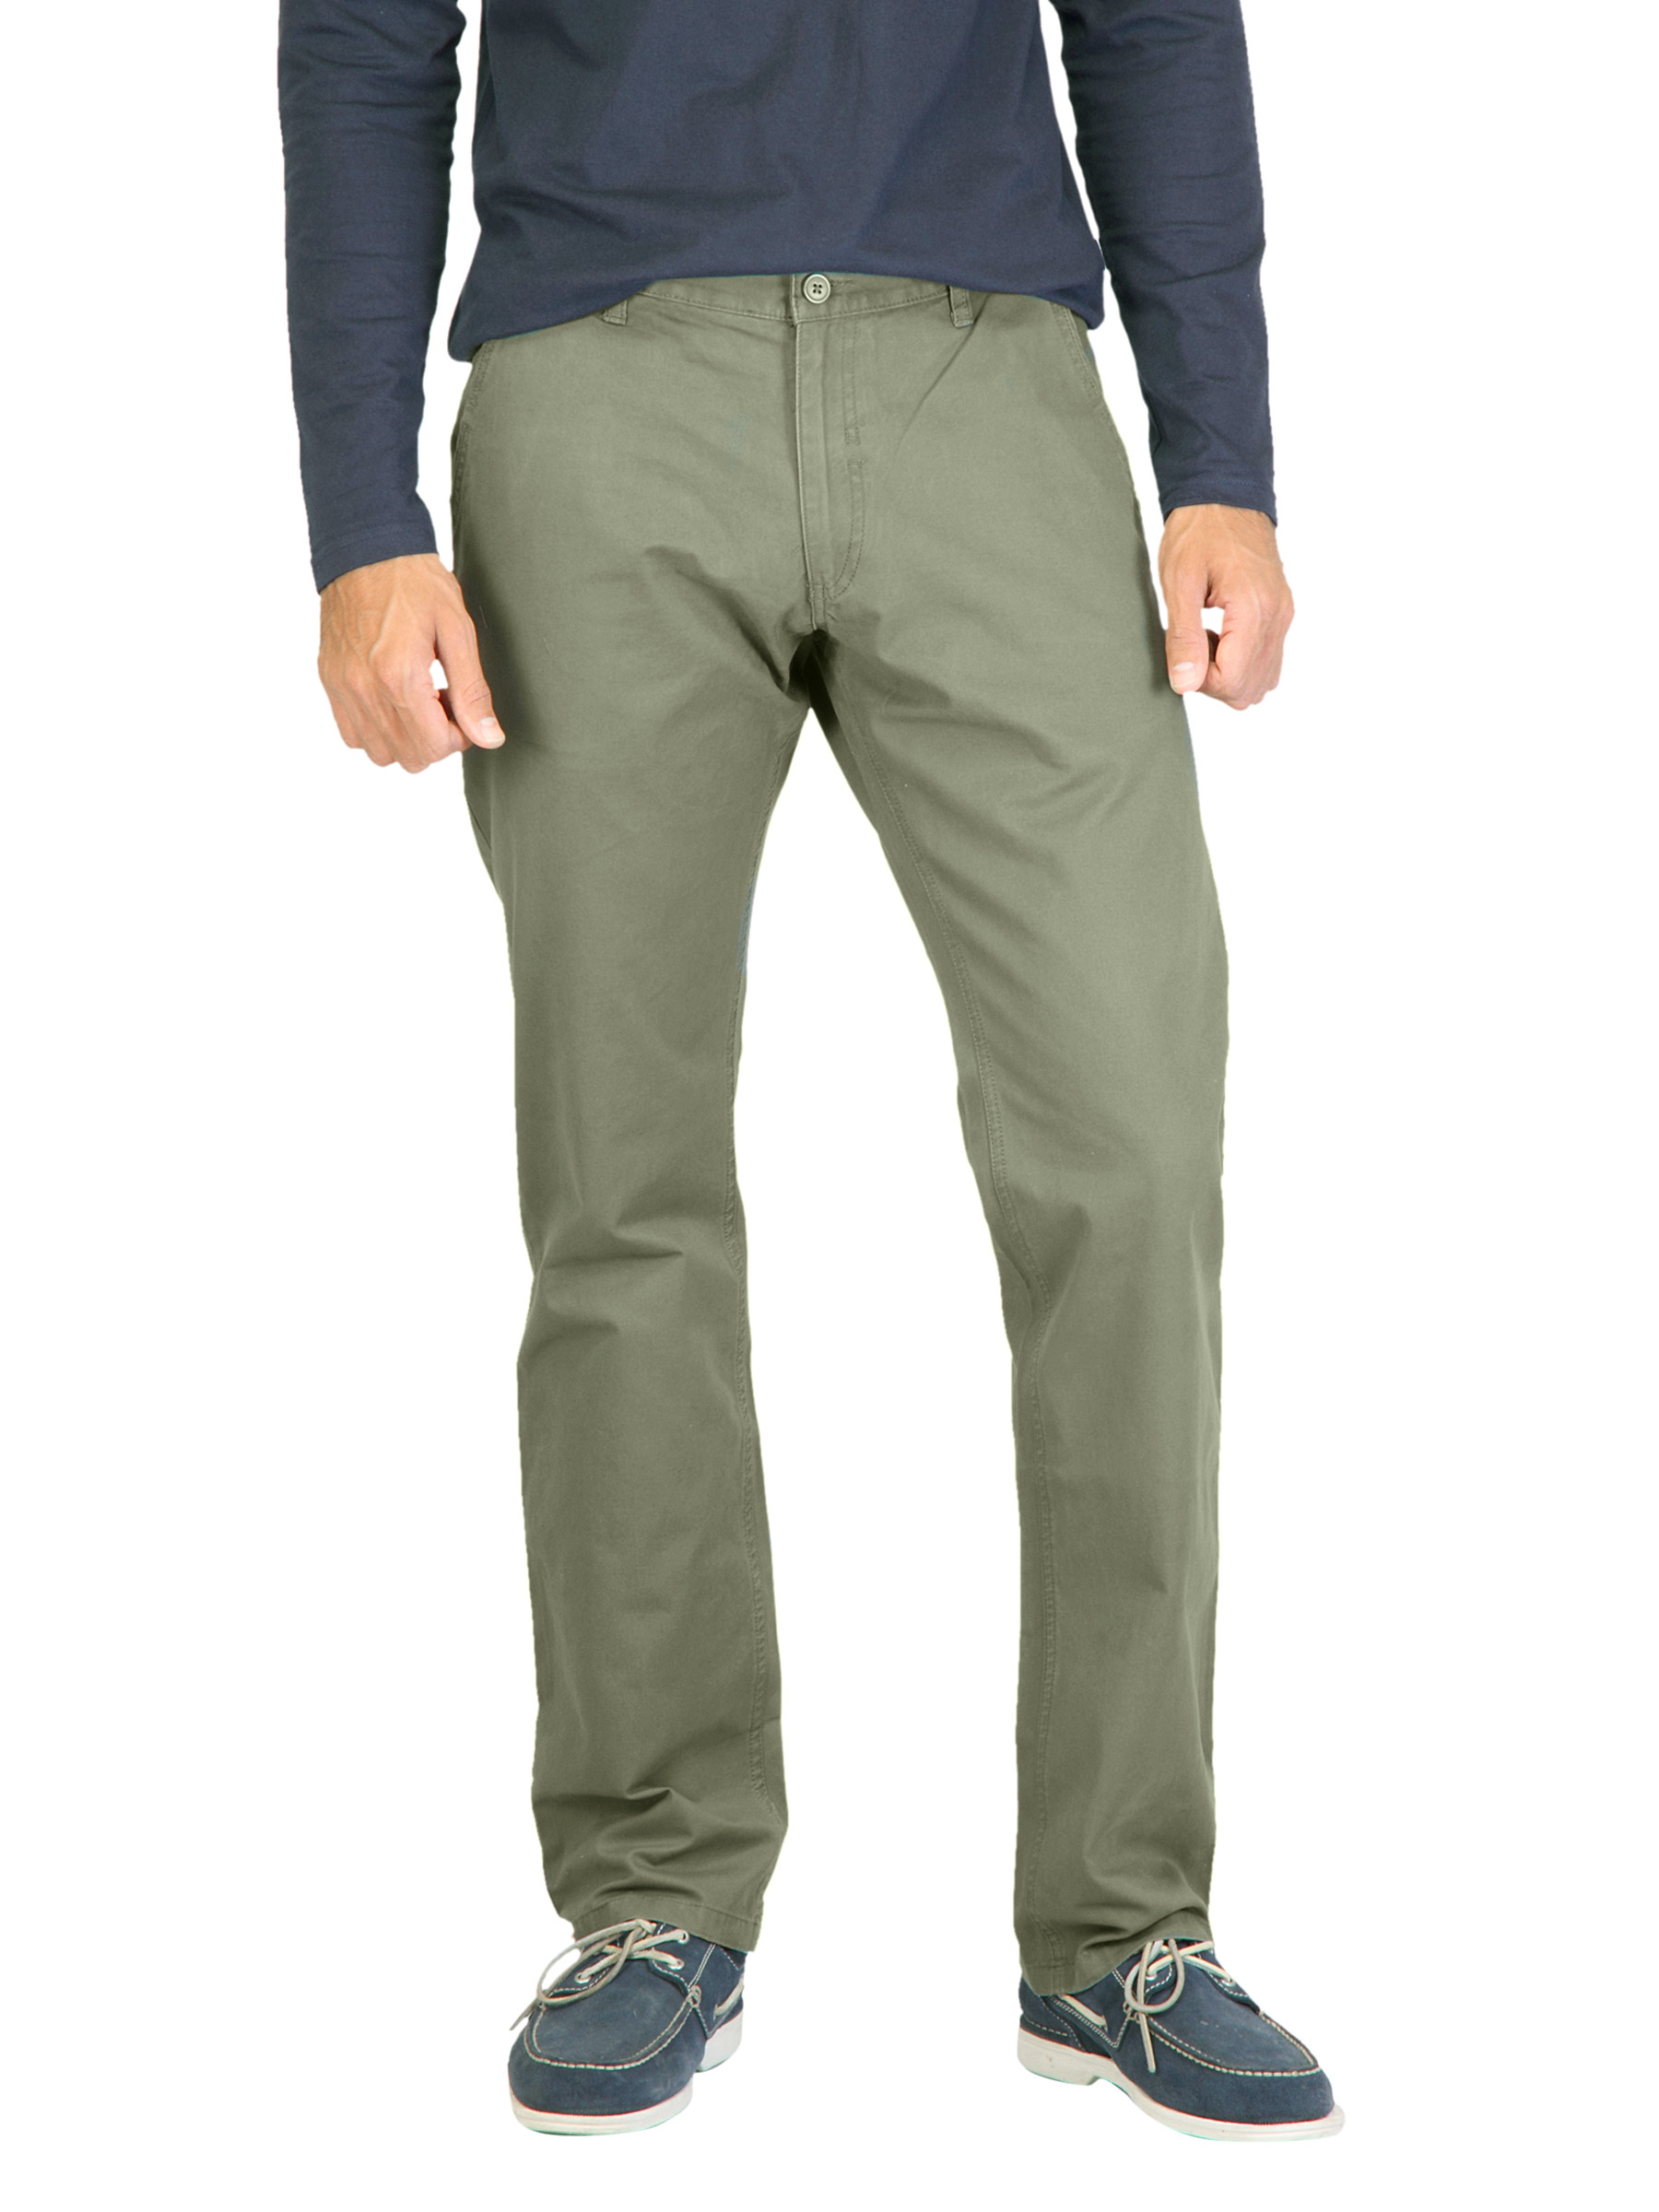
Highlander Men Olive Trousers
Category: Apparel / Bottomwear / Trousers
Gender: Men
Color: Olive
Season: Summer 2012
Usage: Casual